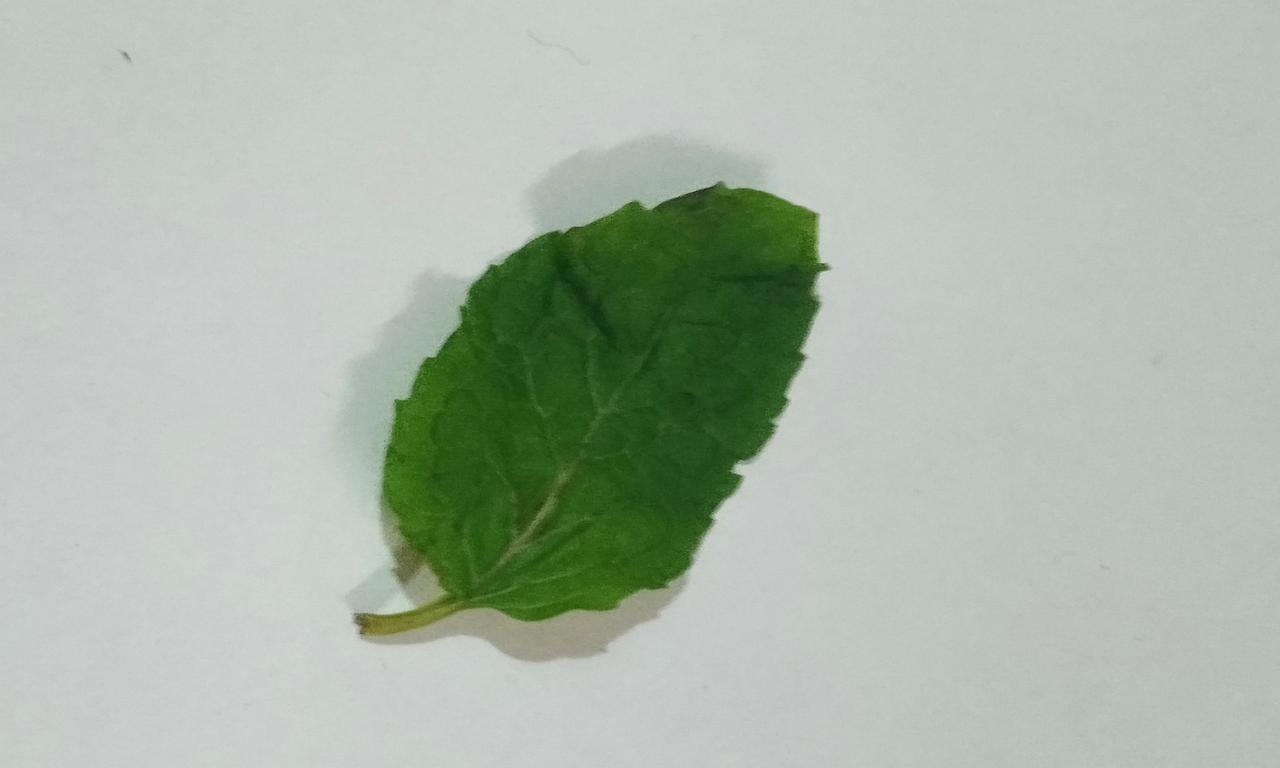
Label: Fresh